The Fringes of the Fleet

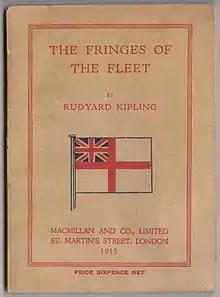
First booklet publication (Macmillan & Co.)

The Fringes of the Fleet is a booklet written in 1915 by Rudyard Kipling (1865–1936). The booklet contains essays and poems about nautical subjects in World War I.